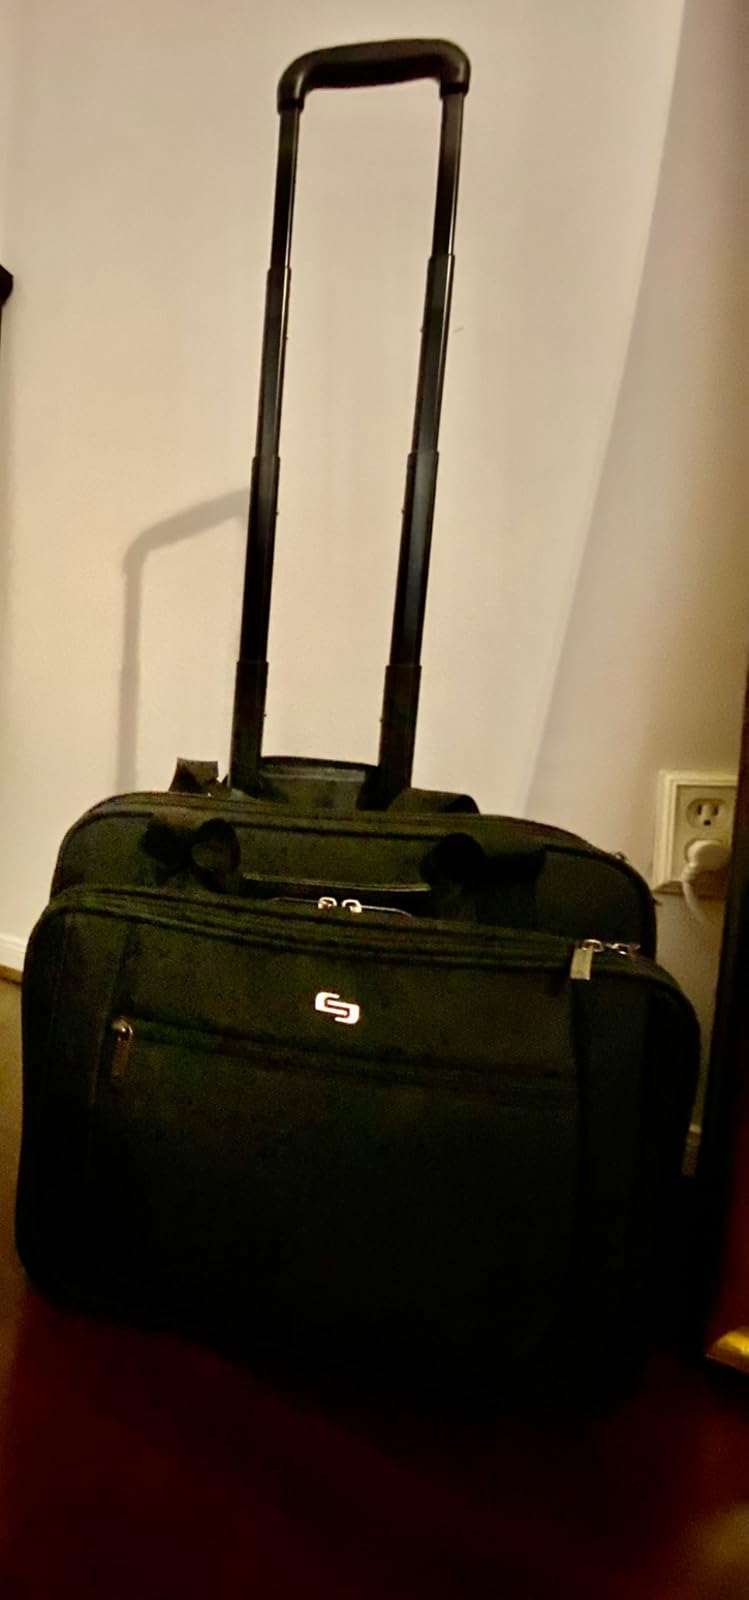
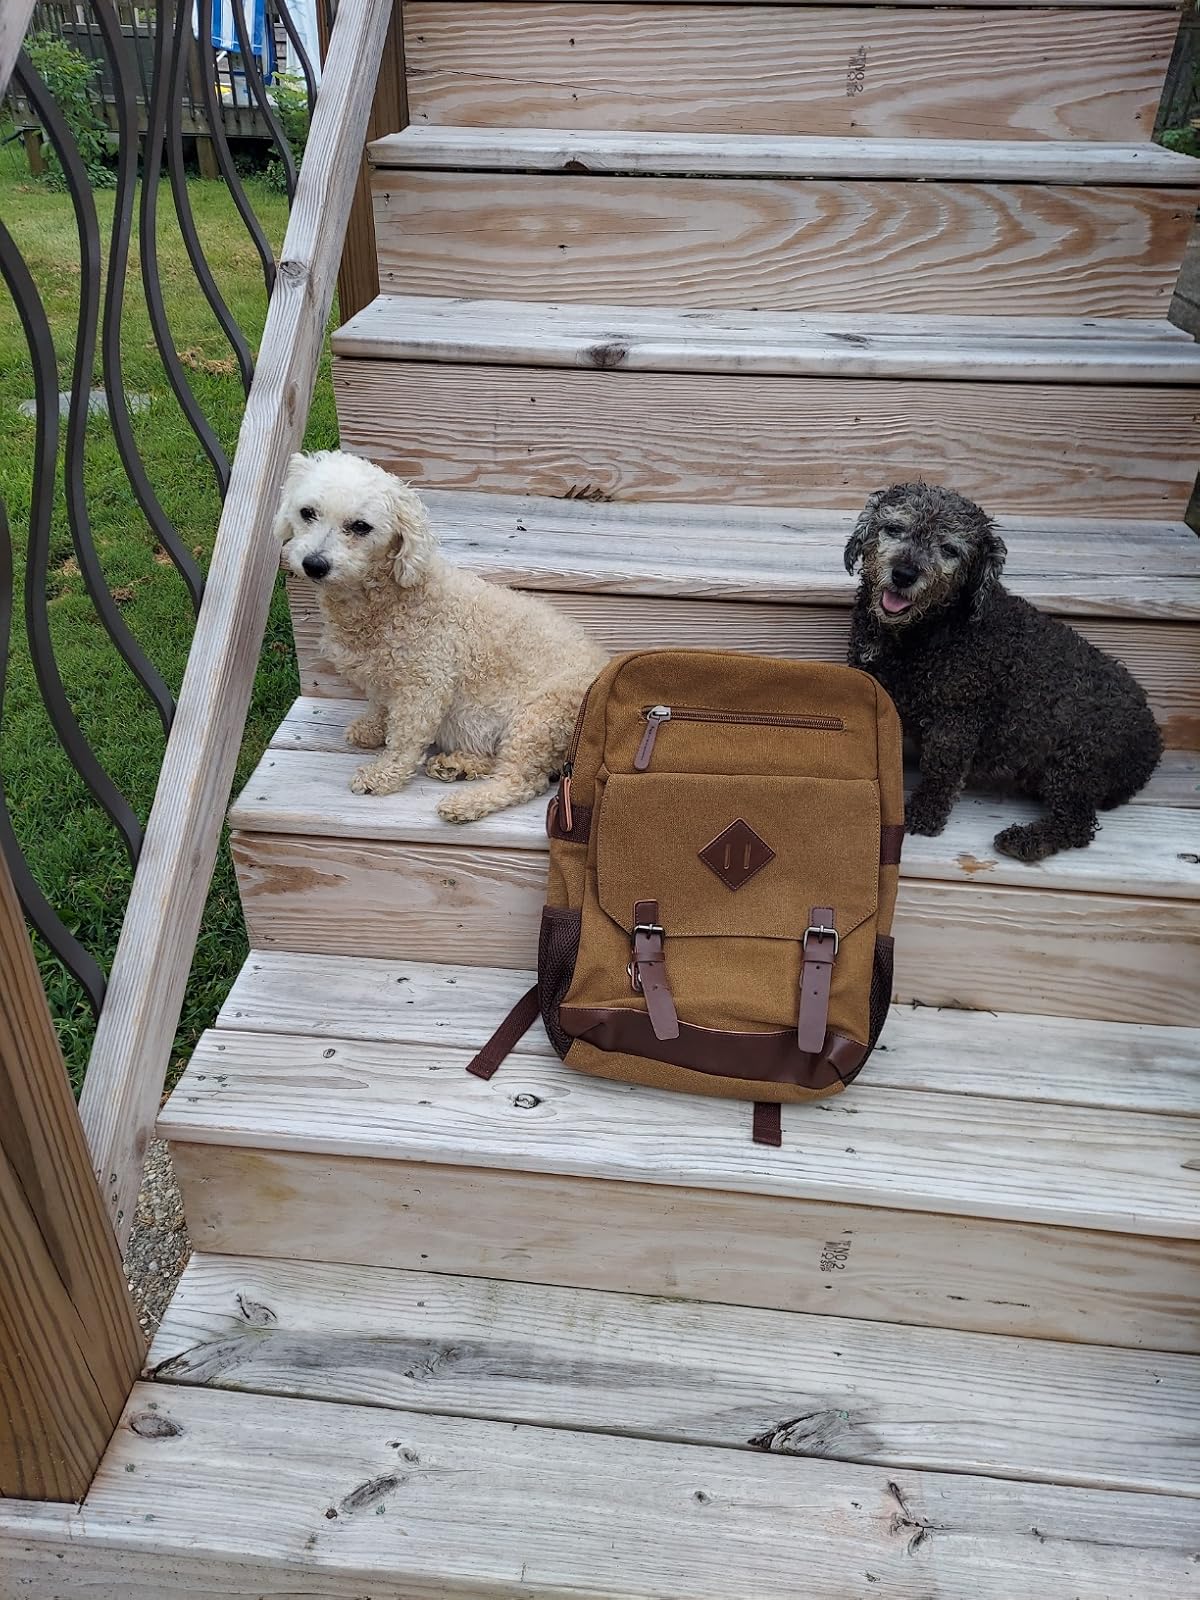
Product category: bag
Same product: no